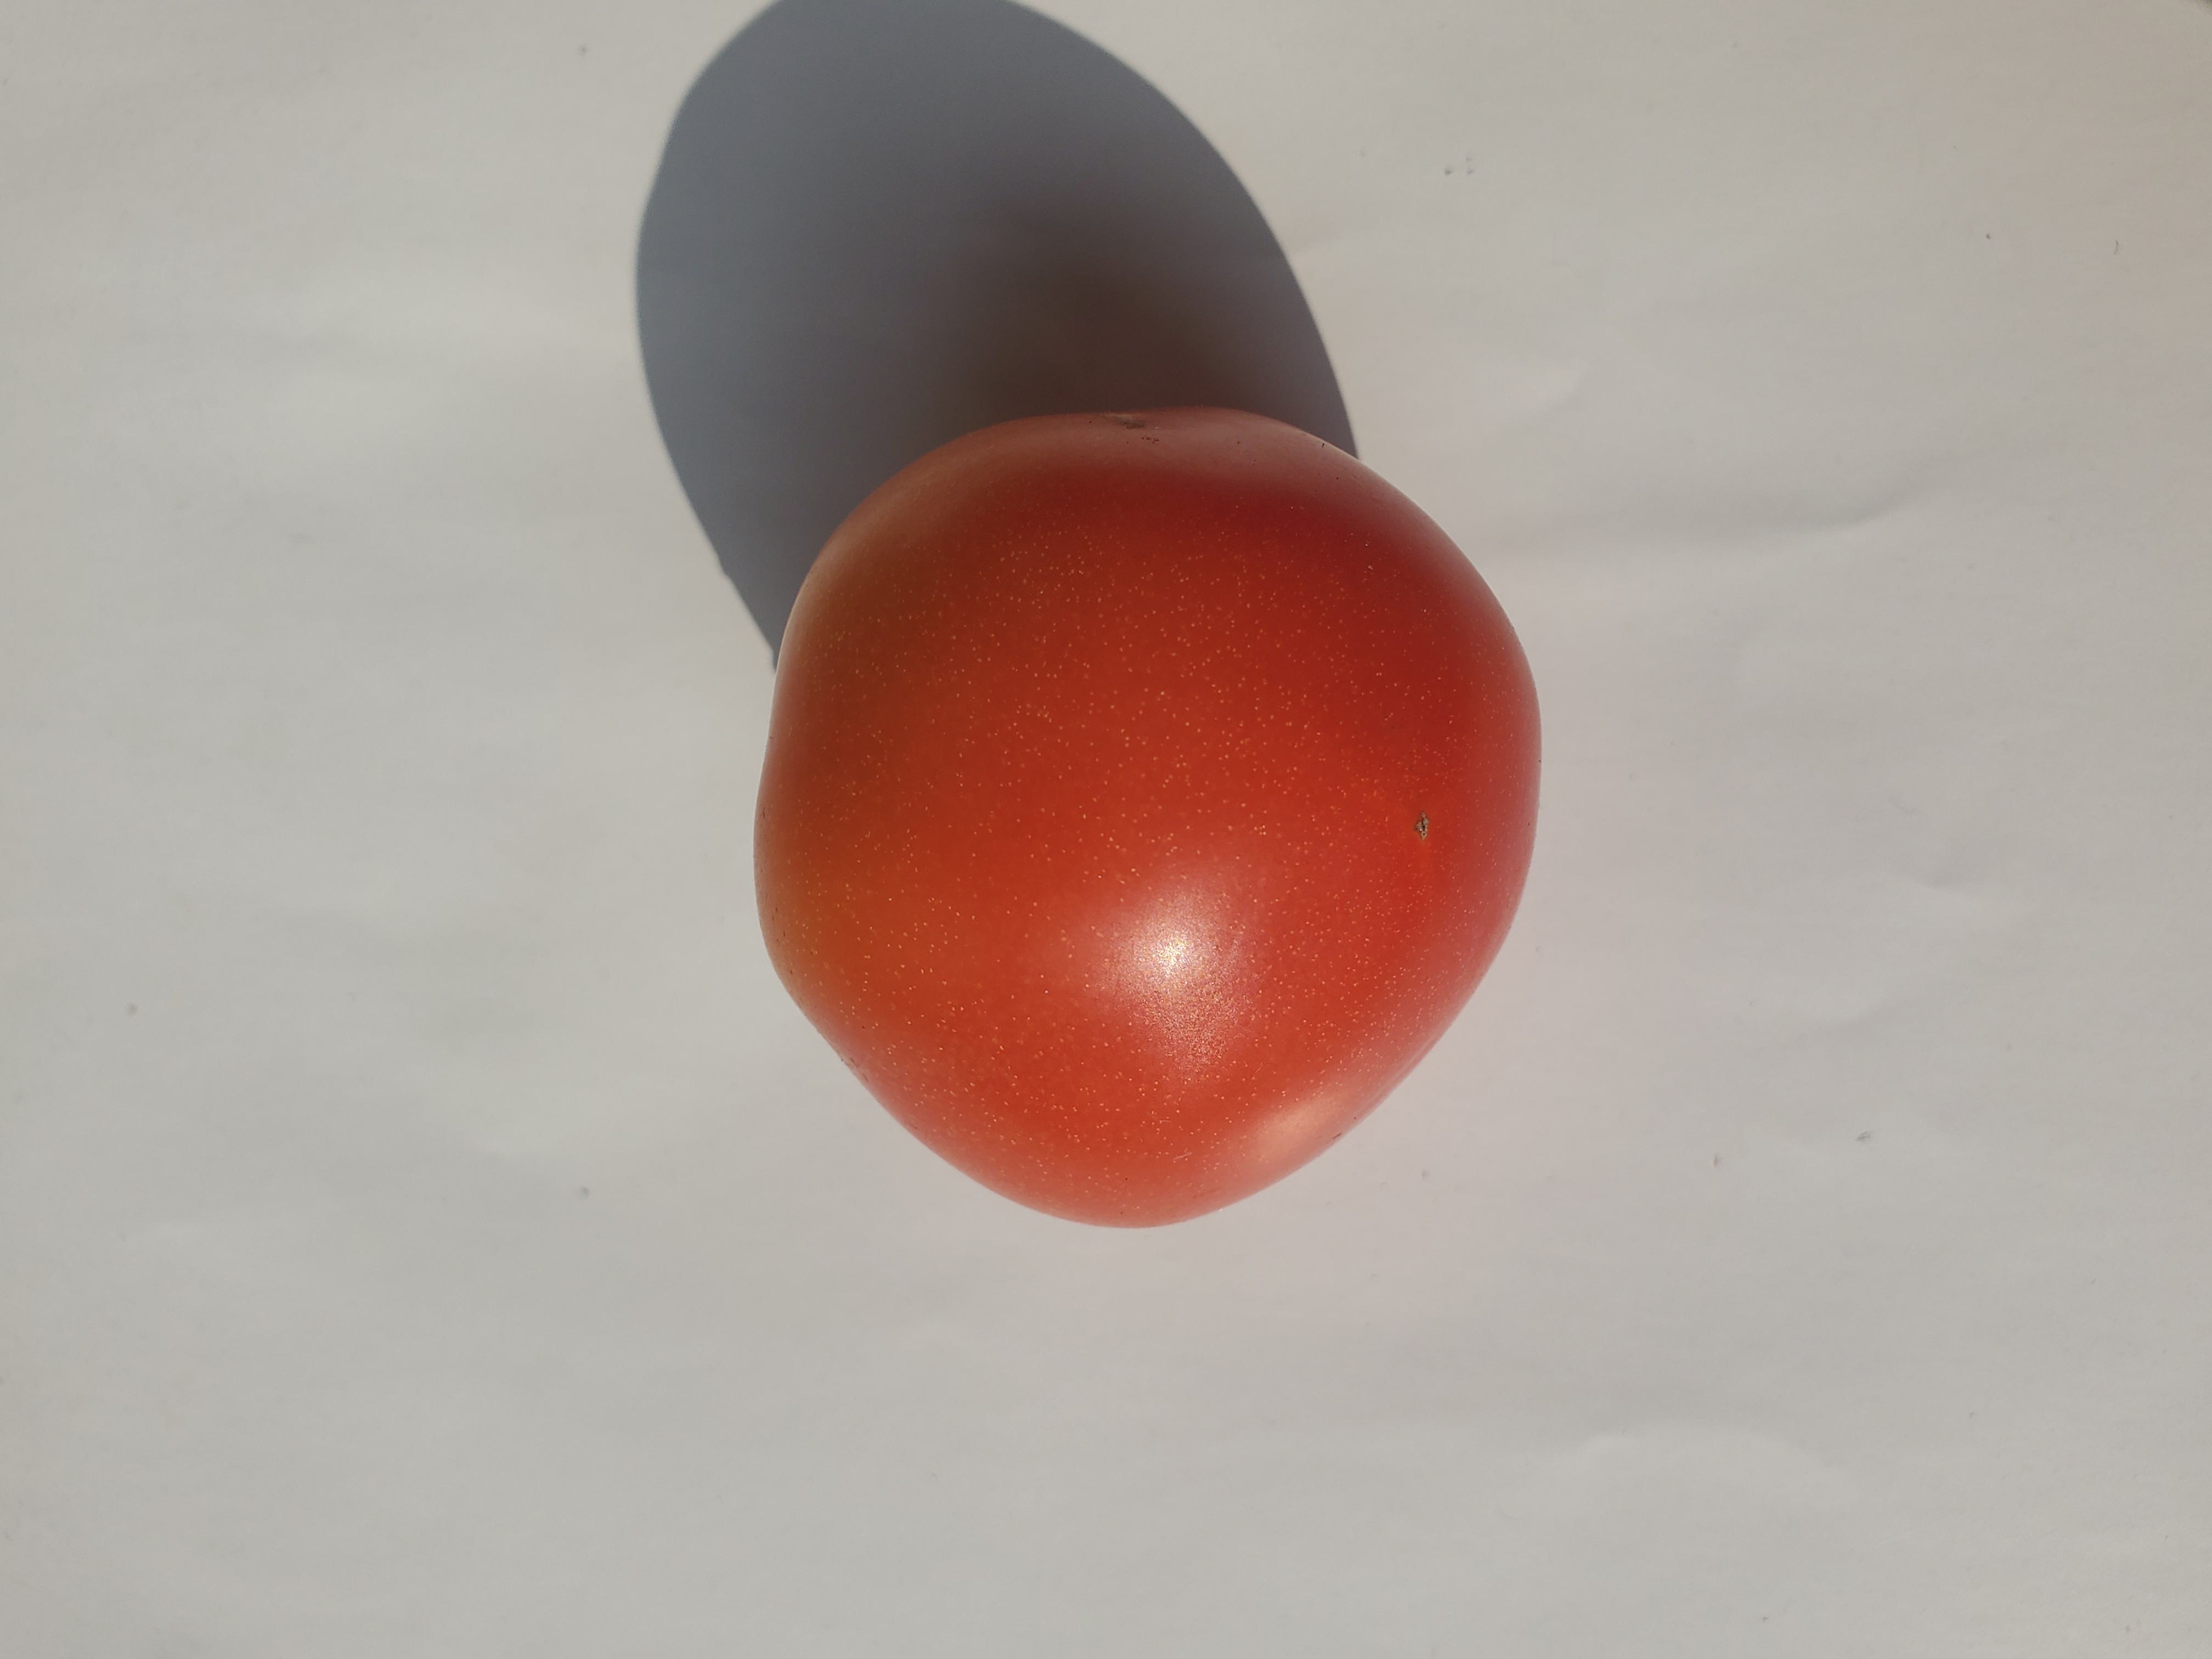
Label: Fresh